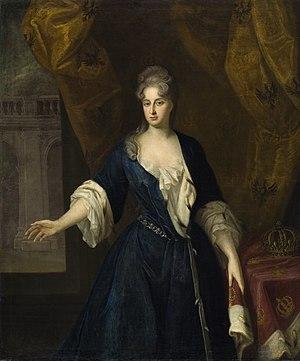
Cette page donne la liste des duchesses de Prusse, des reines de Prusse et des impératrices allemandes :